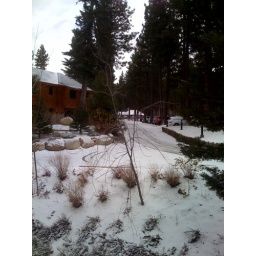
Fresh snow outside my window in lake tahoe